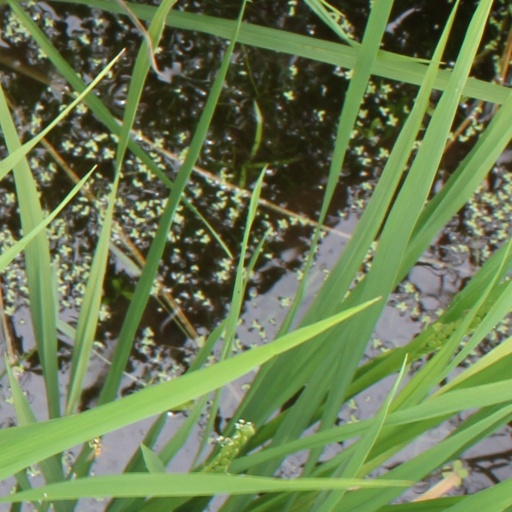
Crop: rice